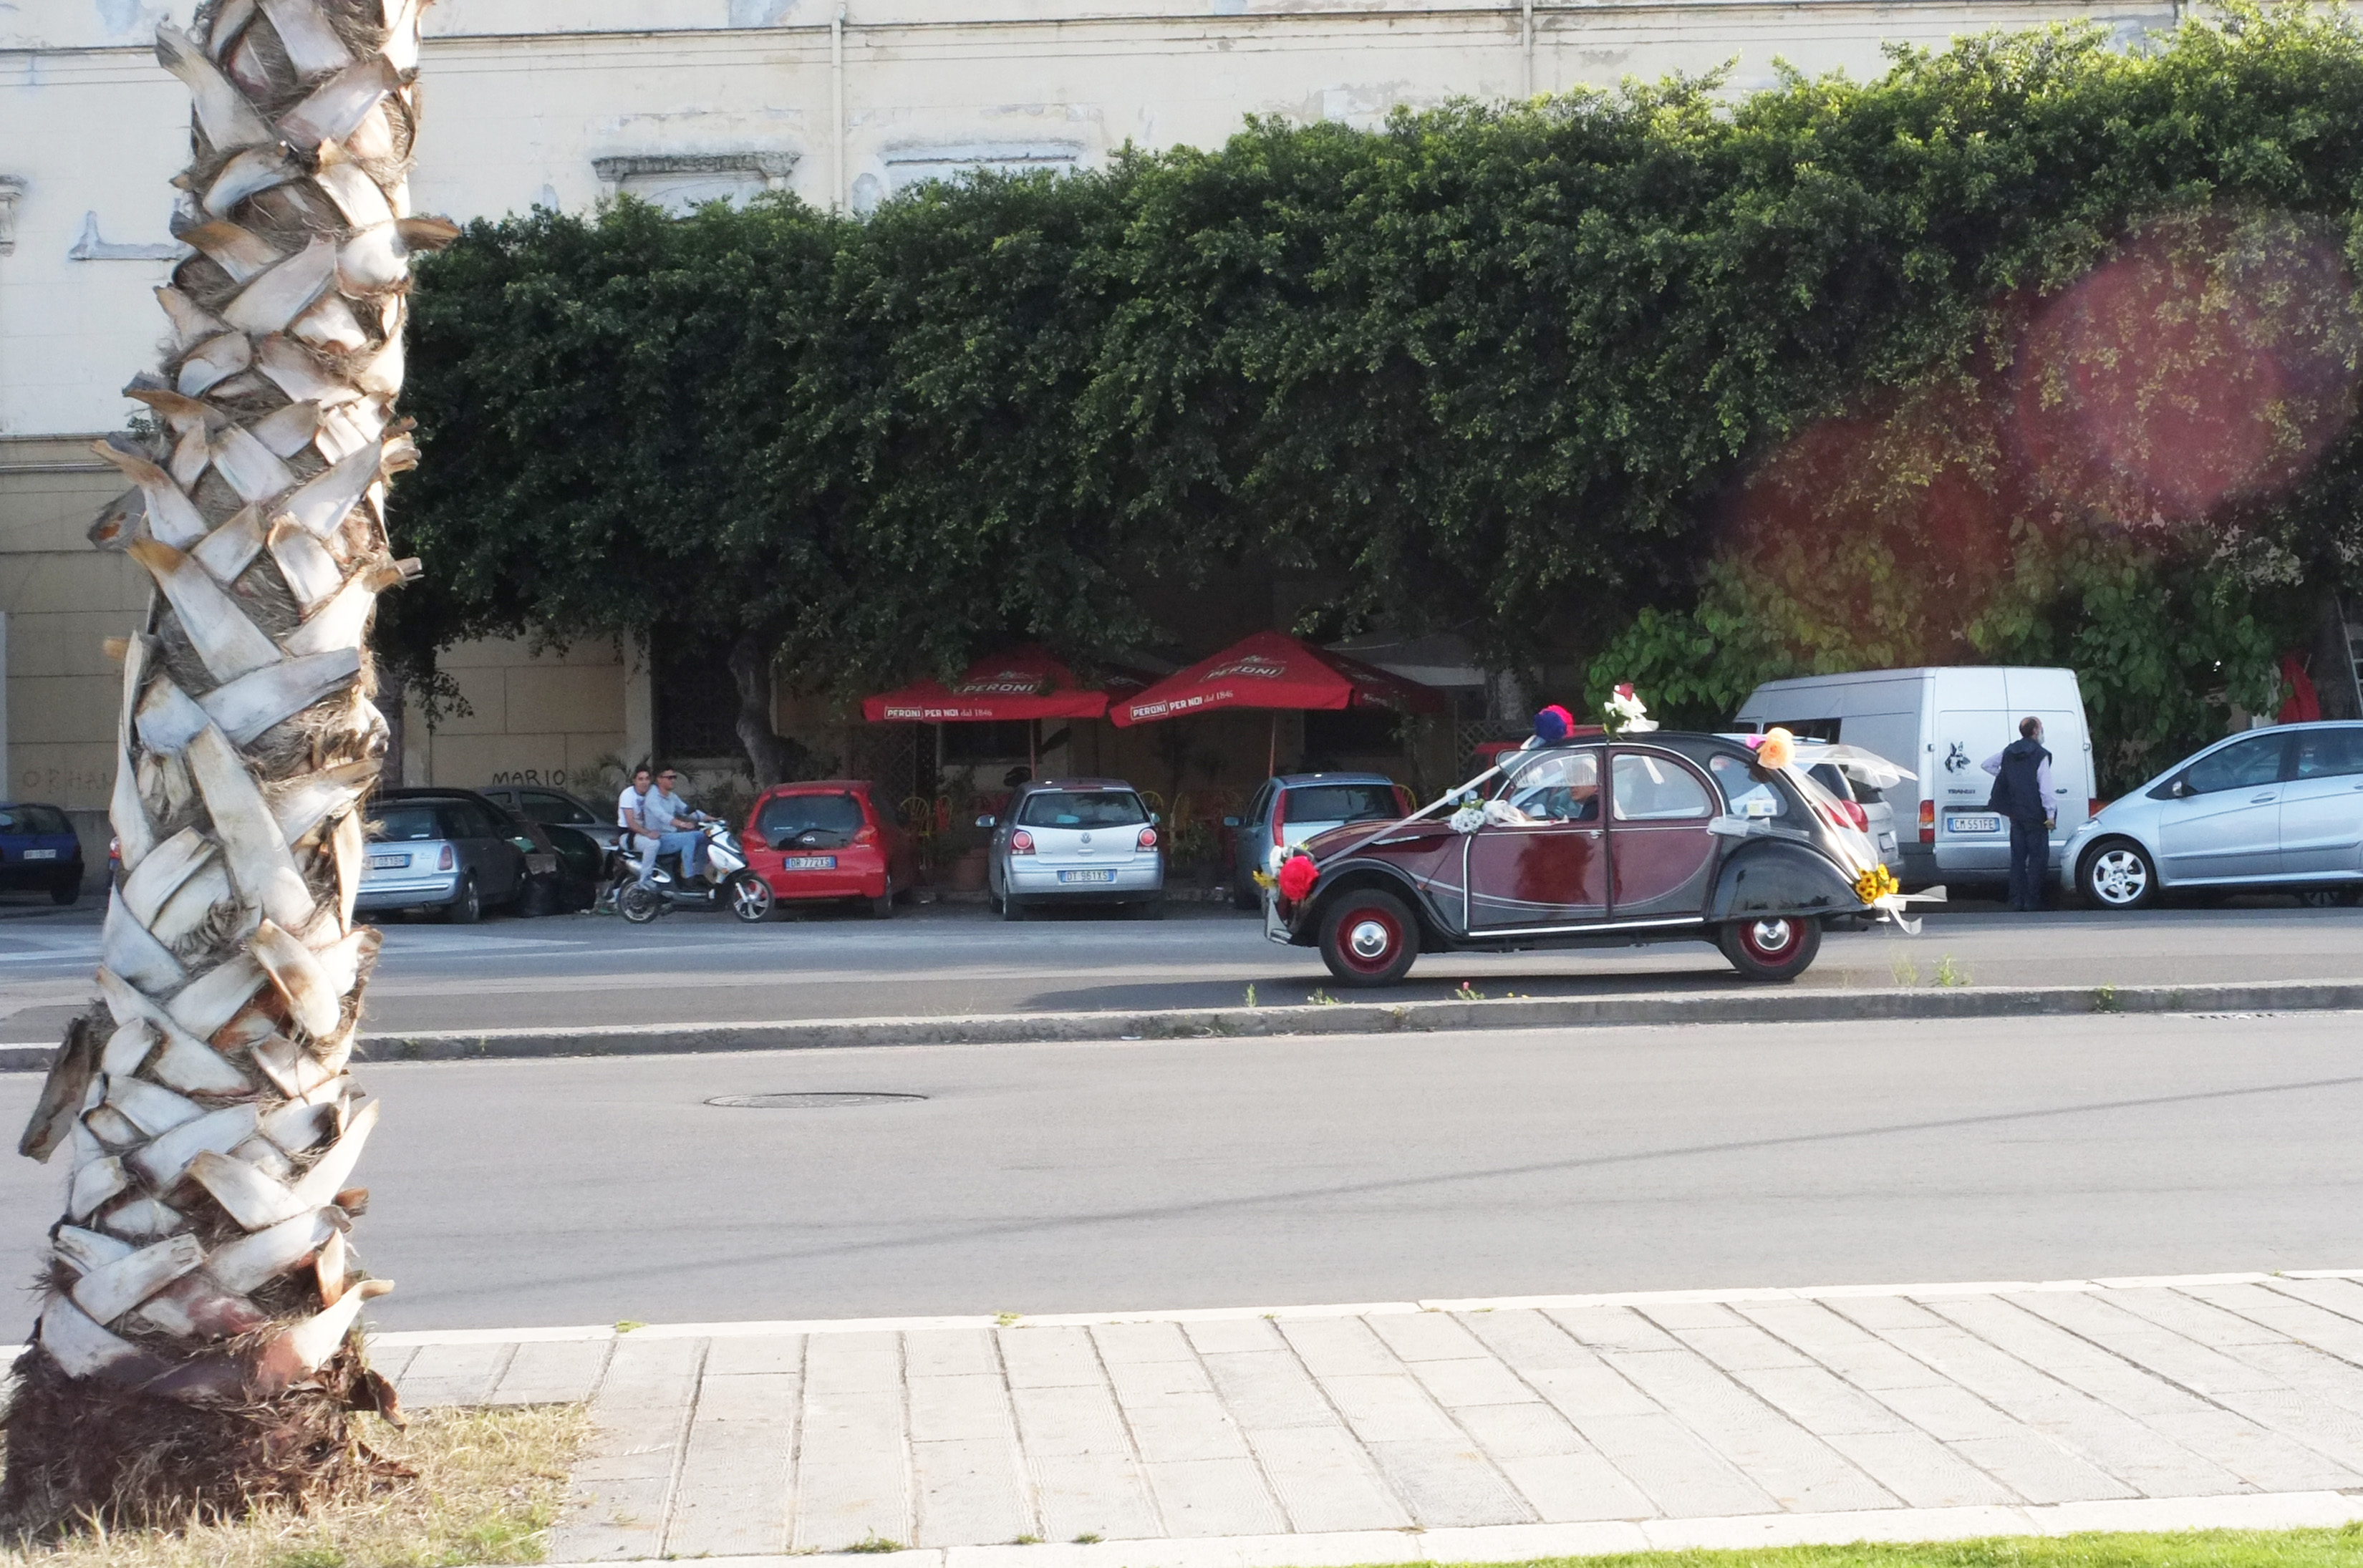
car, vehicle, italy, fuji, sicily, palermo, fujix, fujixe1, e1